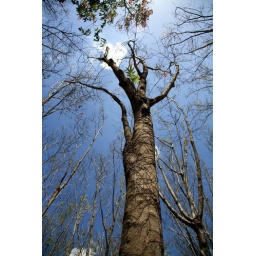
King tree under the cloud + bule sky